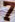
Number: 7